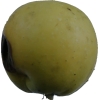
Label: Apple 13